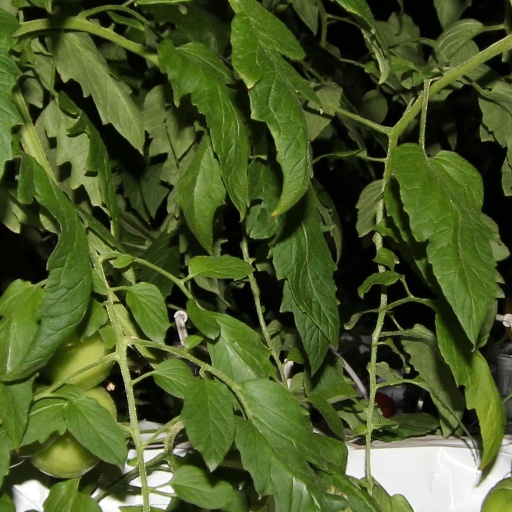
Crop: tomato